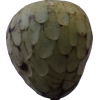
Label: cherimoya